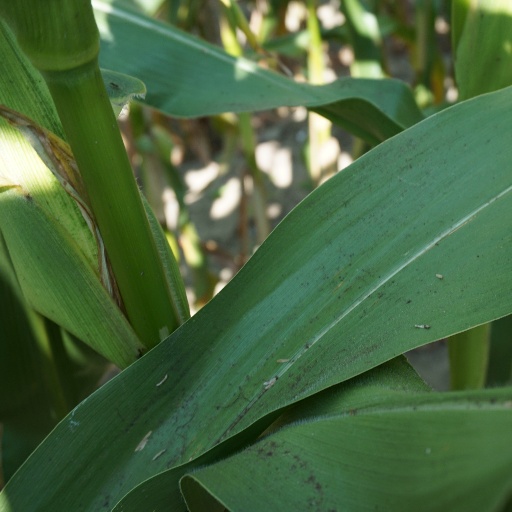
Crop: maize; corn